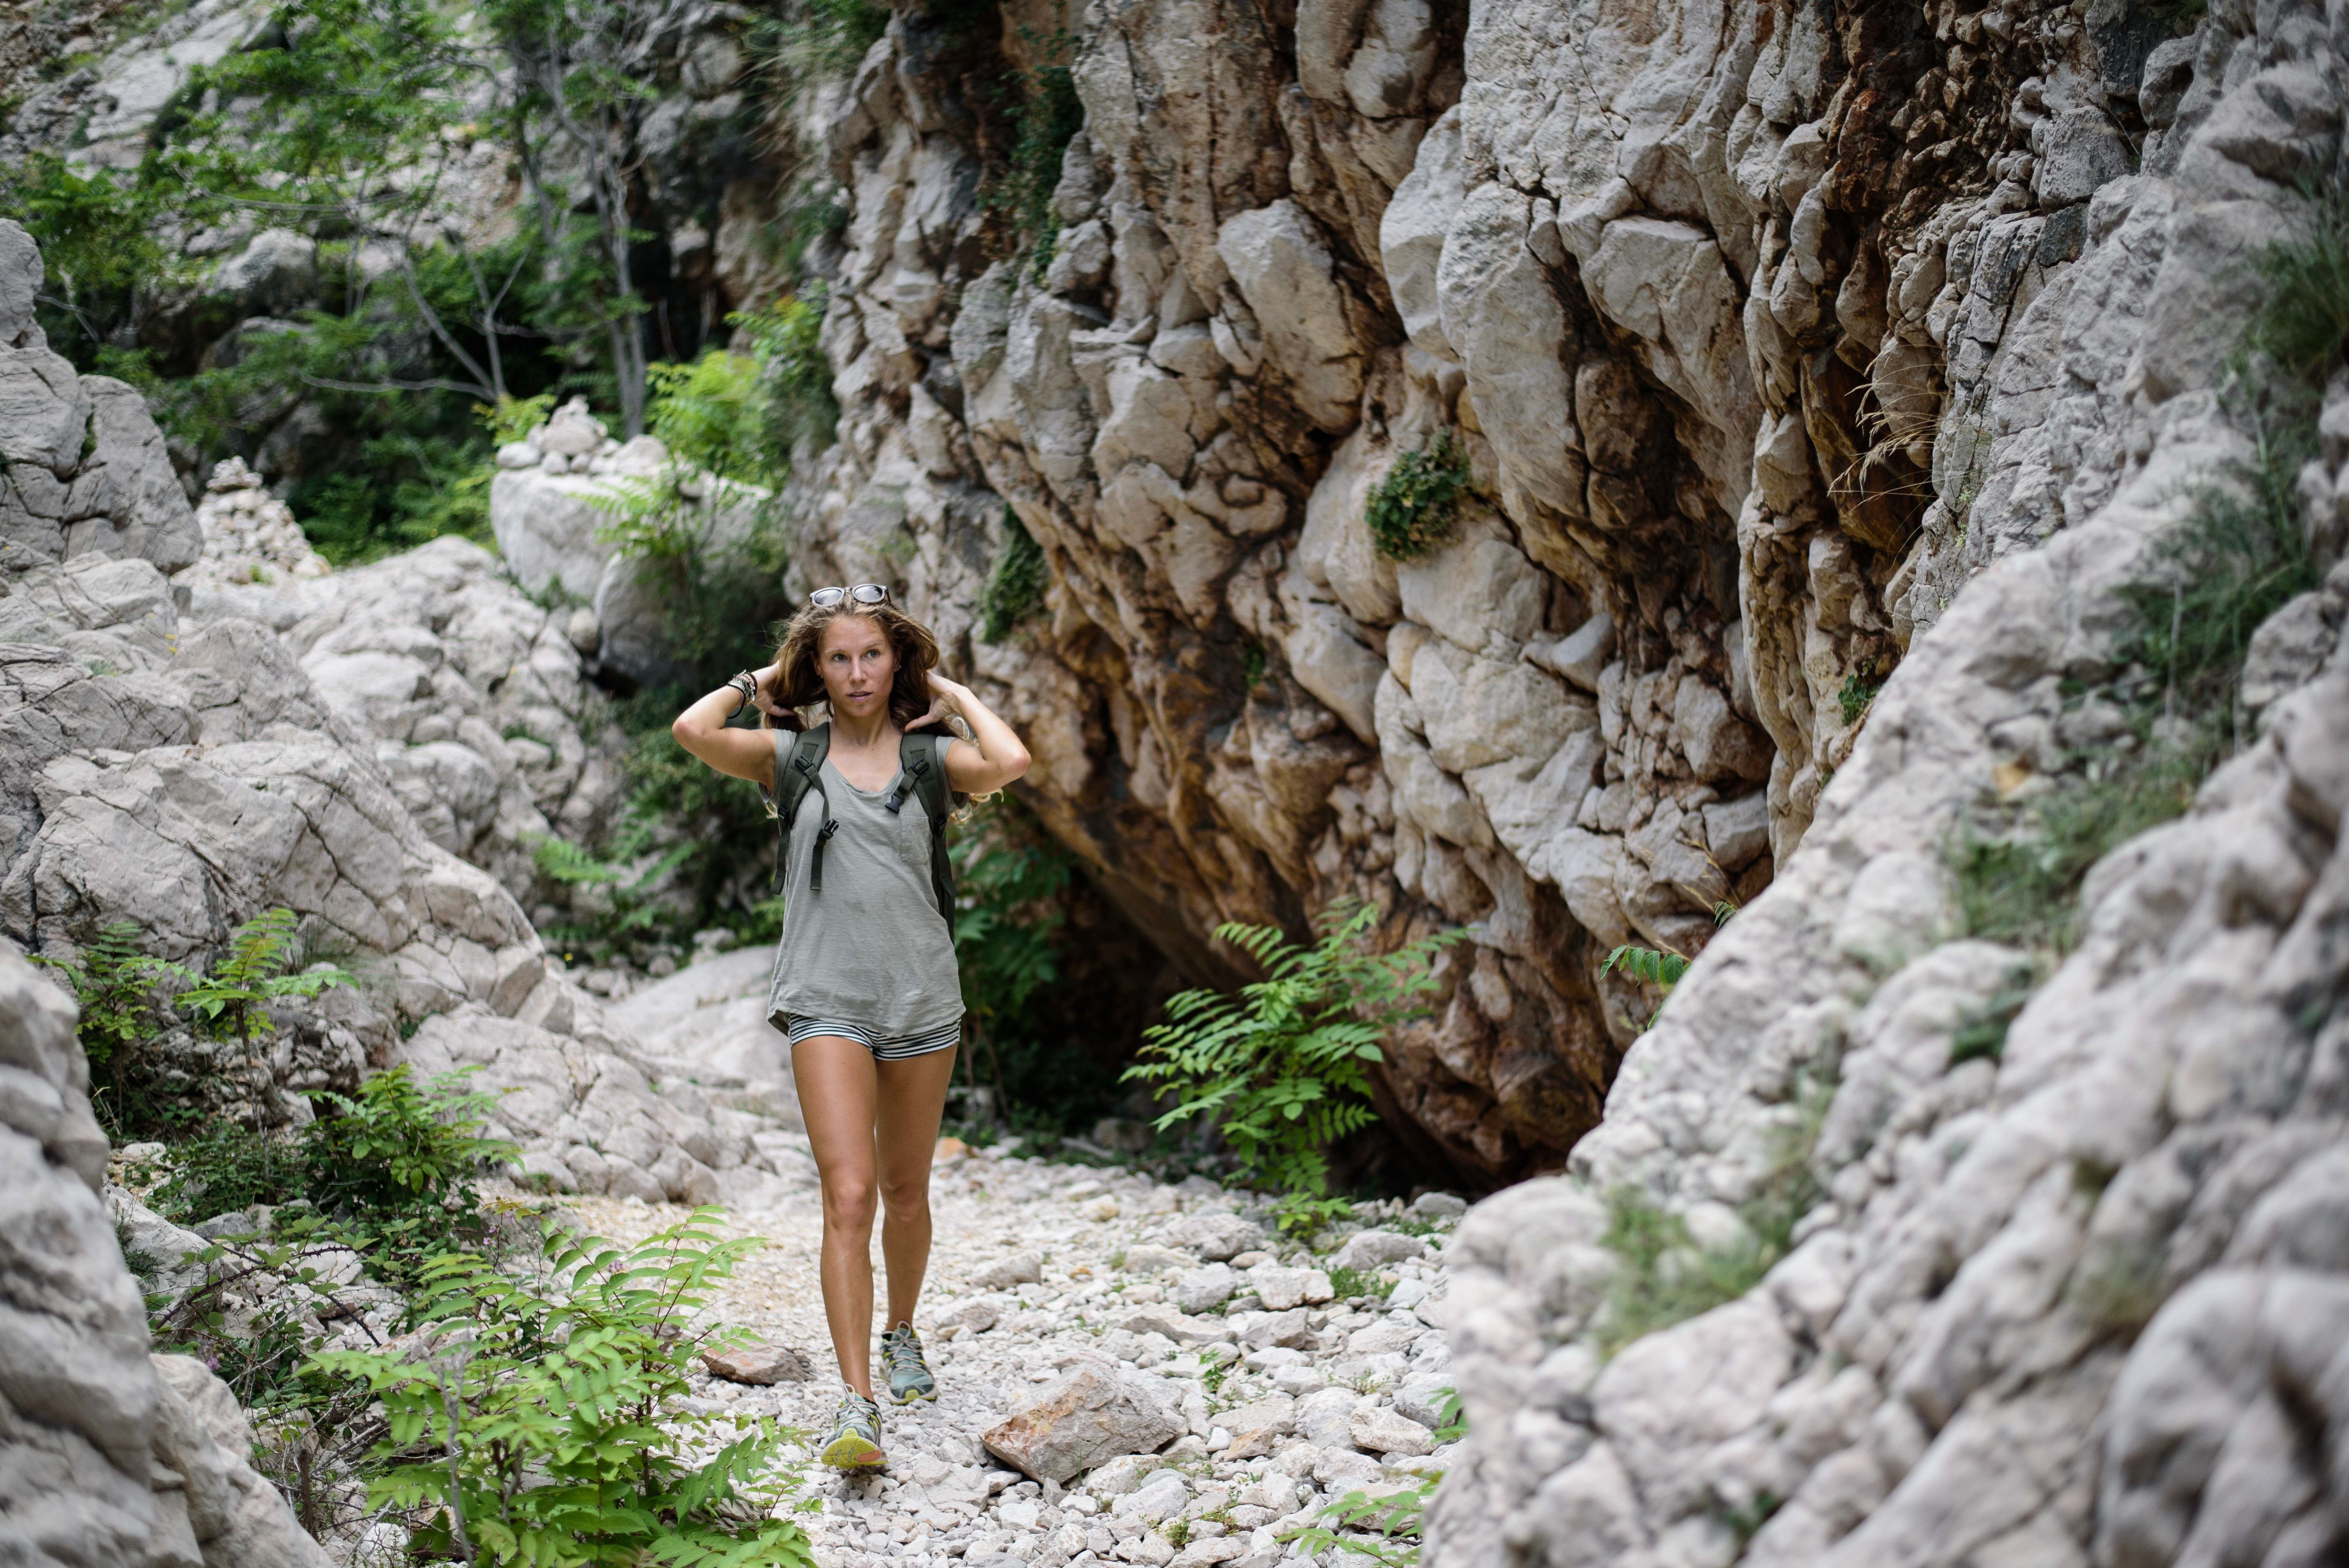
rock, walking, mountain, woman, adventure, formation, cliff, walk, canyon, terrain, wadi